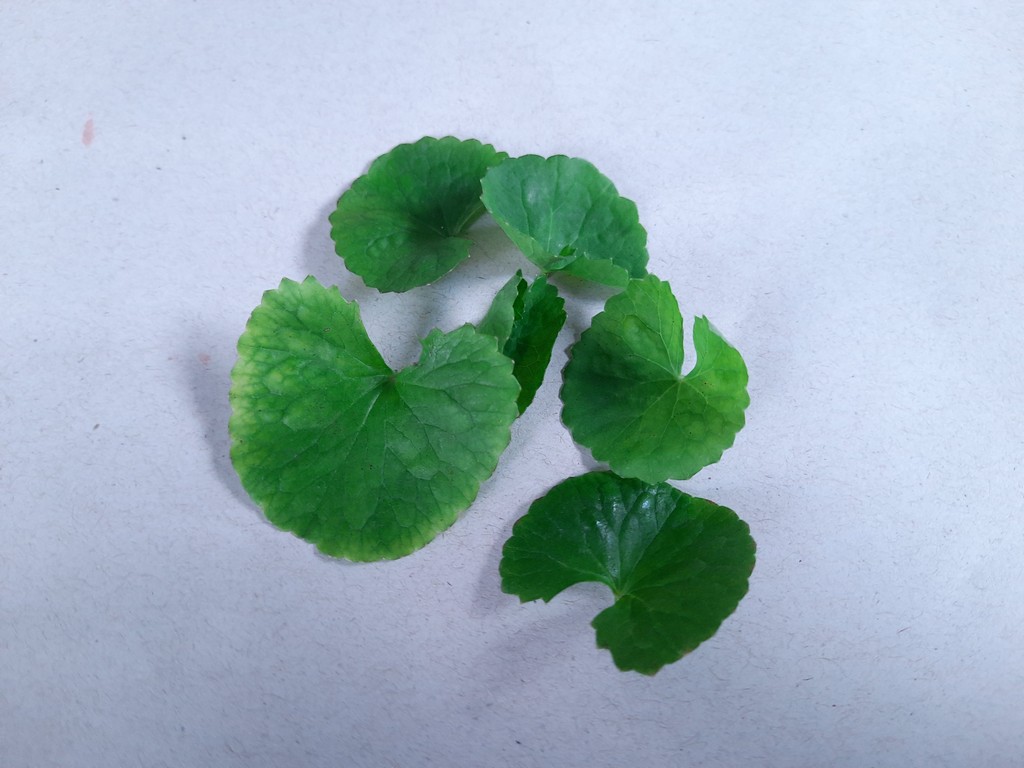
Label: Healthy